Adam Sedbar, Abbot of Jervaulx

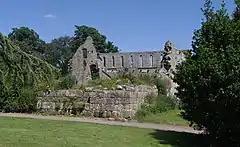
Jervaulx Abbey ruins

Adam Sedbar or Sedbergh (c. 1502–1537) was the 23rd and last Abbot of Jervaulx Abbey in Wensleydale, Yorkshire.